Peter Baláž (Esperantist)

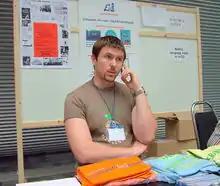
Peter Baláž at the 2008 World Congress of Esperanto in Rotterdam.

Baláž is especially active in the international Esperanto movement and educational projects. In 2003 he co-founded Slovak Esperanto Youth (Slovak: "SKEJ - Slovenská esperantská mládež", Esperanto: "Slovakia Esperanta Junularo") and served as its president for five years. In 2004 he was elected as vice-president of the Slovak Esperanto Federation (Slovak: "Slovenská esperantská federácia", Esperanto: "Slovakia Esperanta Federacio")